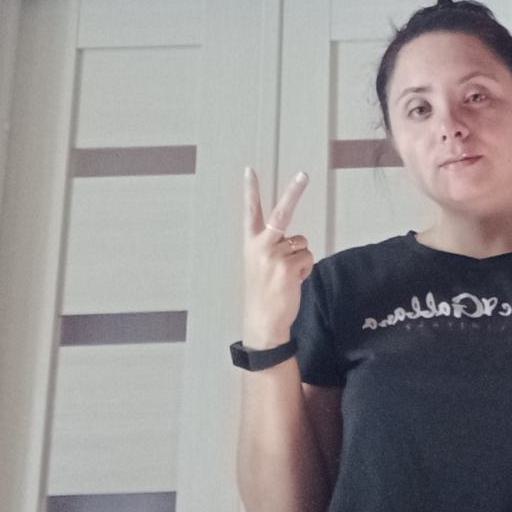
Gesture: peace_inverted